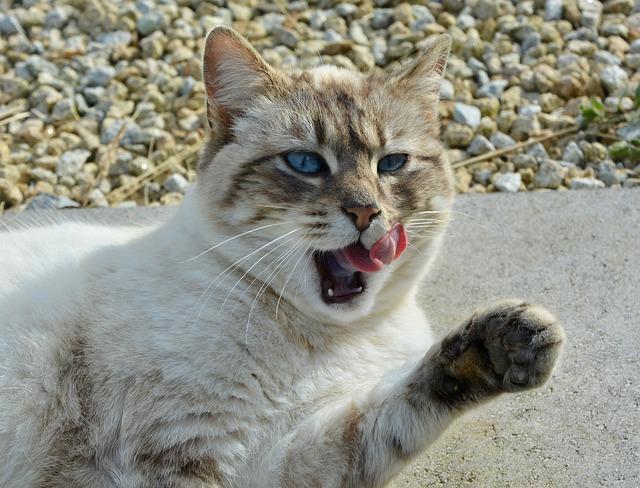
cat